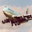
Label: airplane